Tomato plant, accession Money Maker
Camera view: vertical (180 deg); turntable rotation: 270 degrees
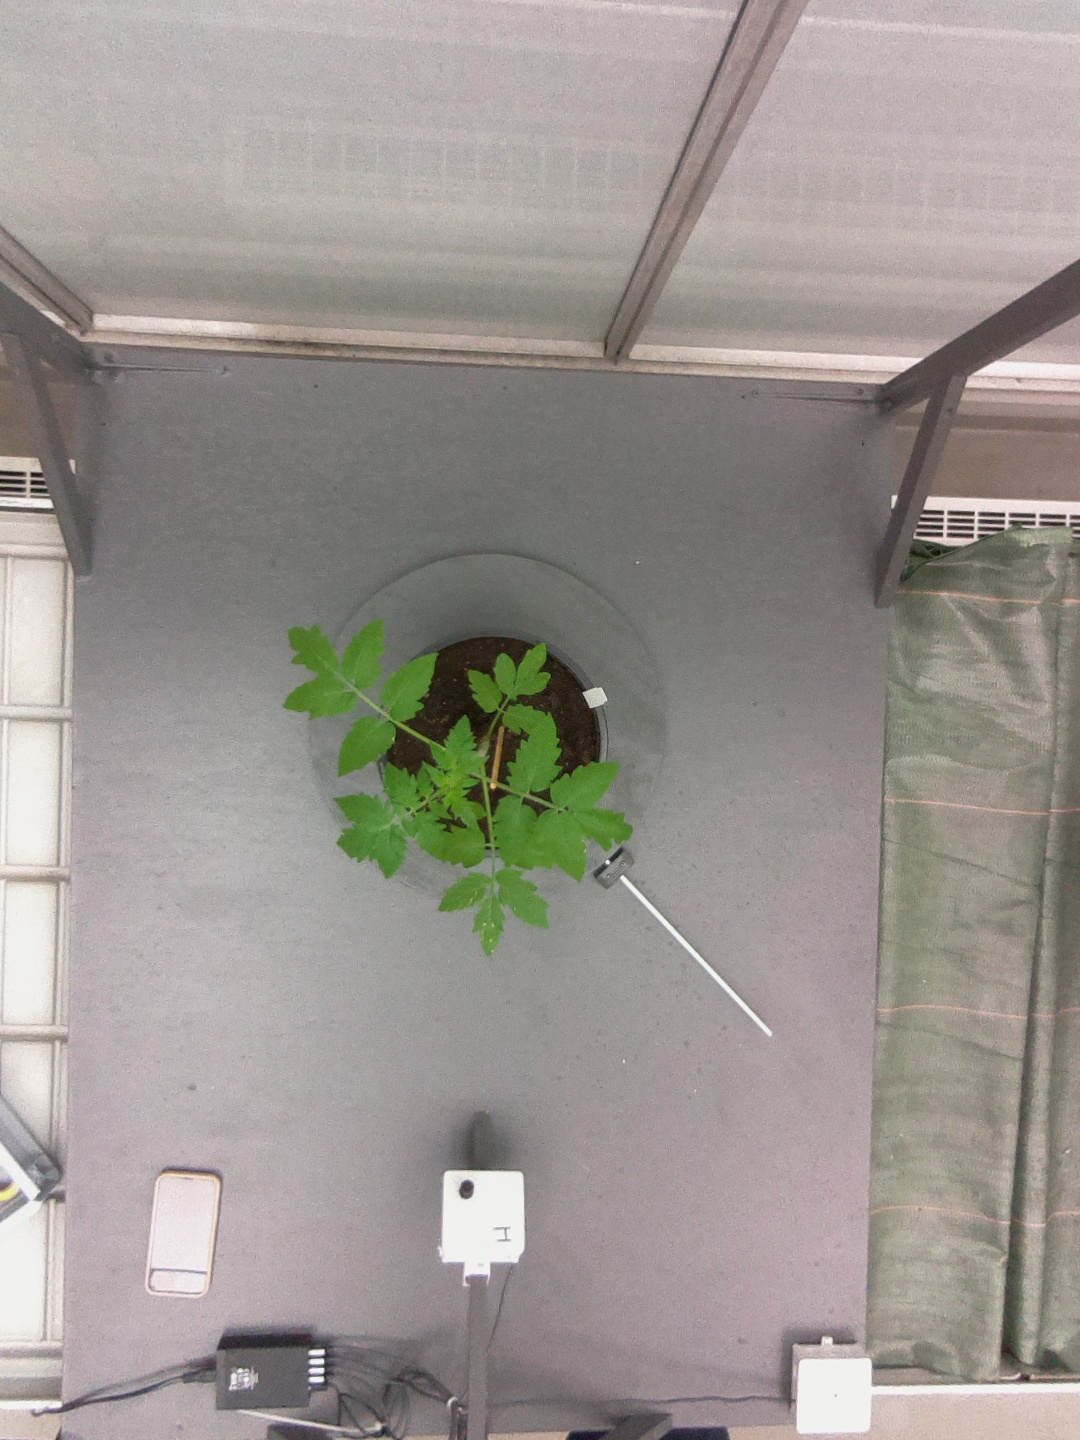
BBCH growth stage 13: 6 of true leaves visible